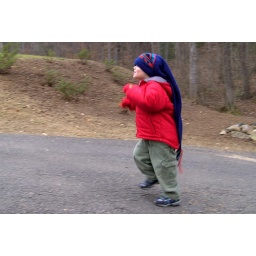
This long hat bottles in the warmth.